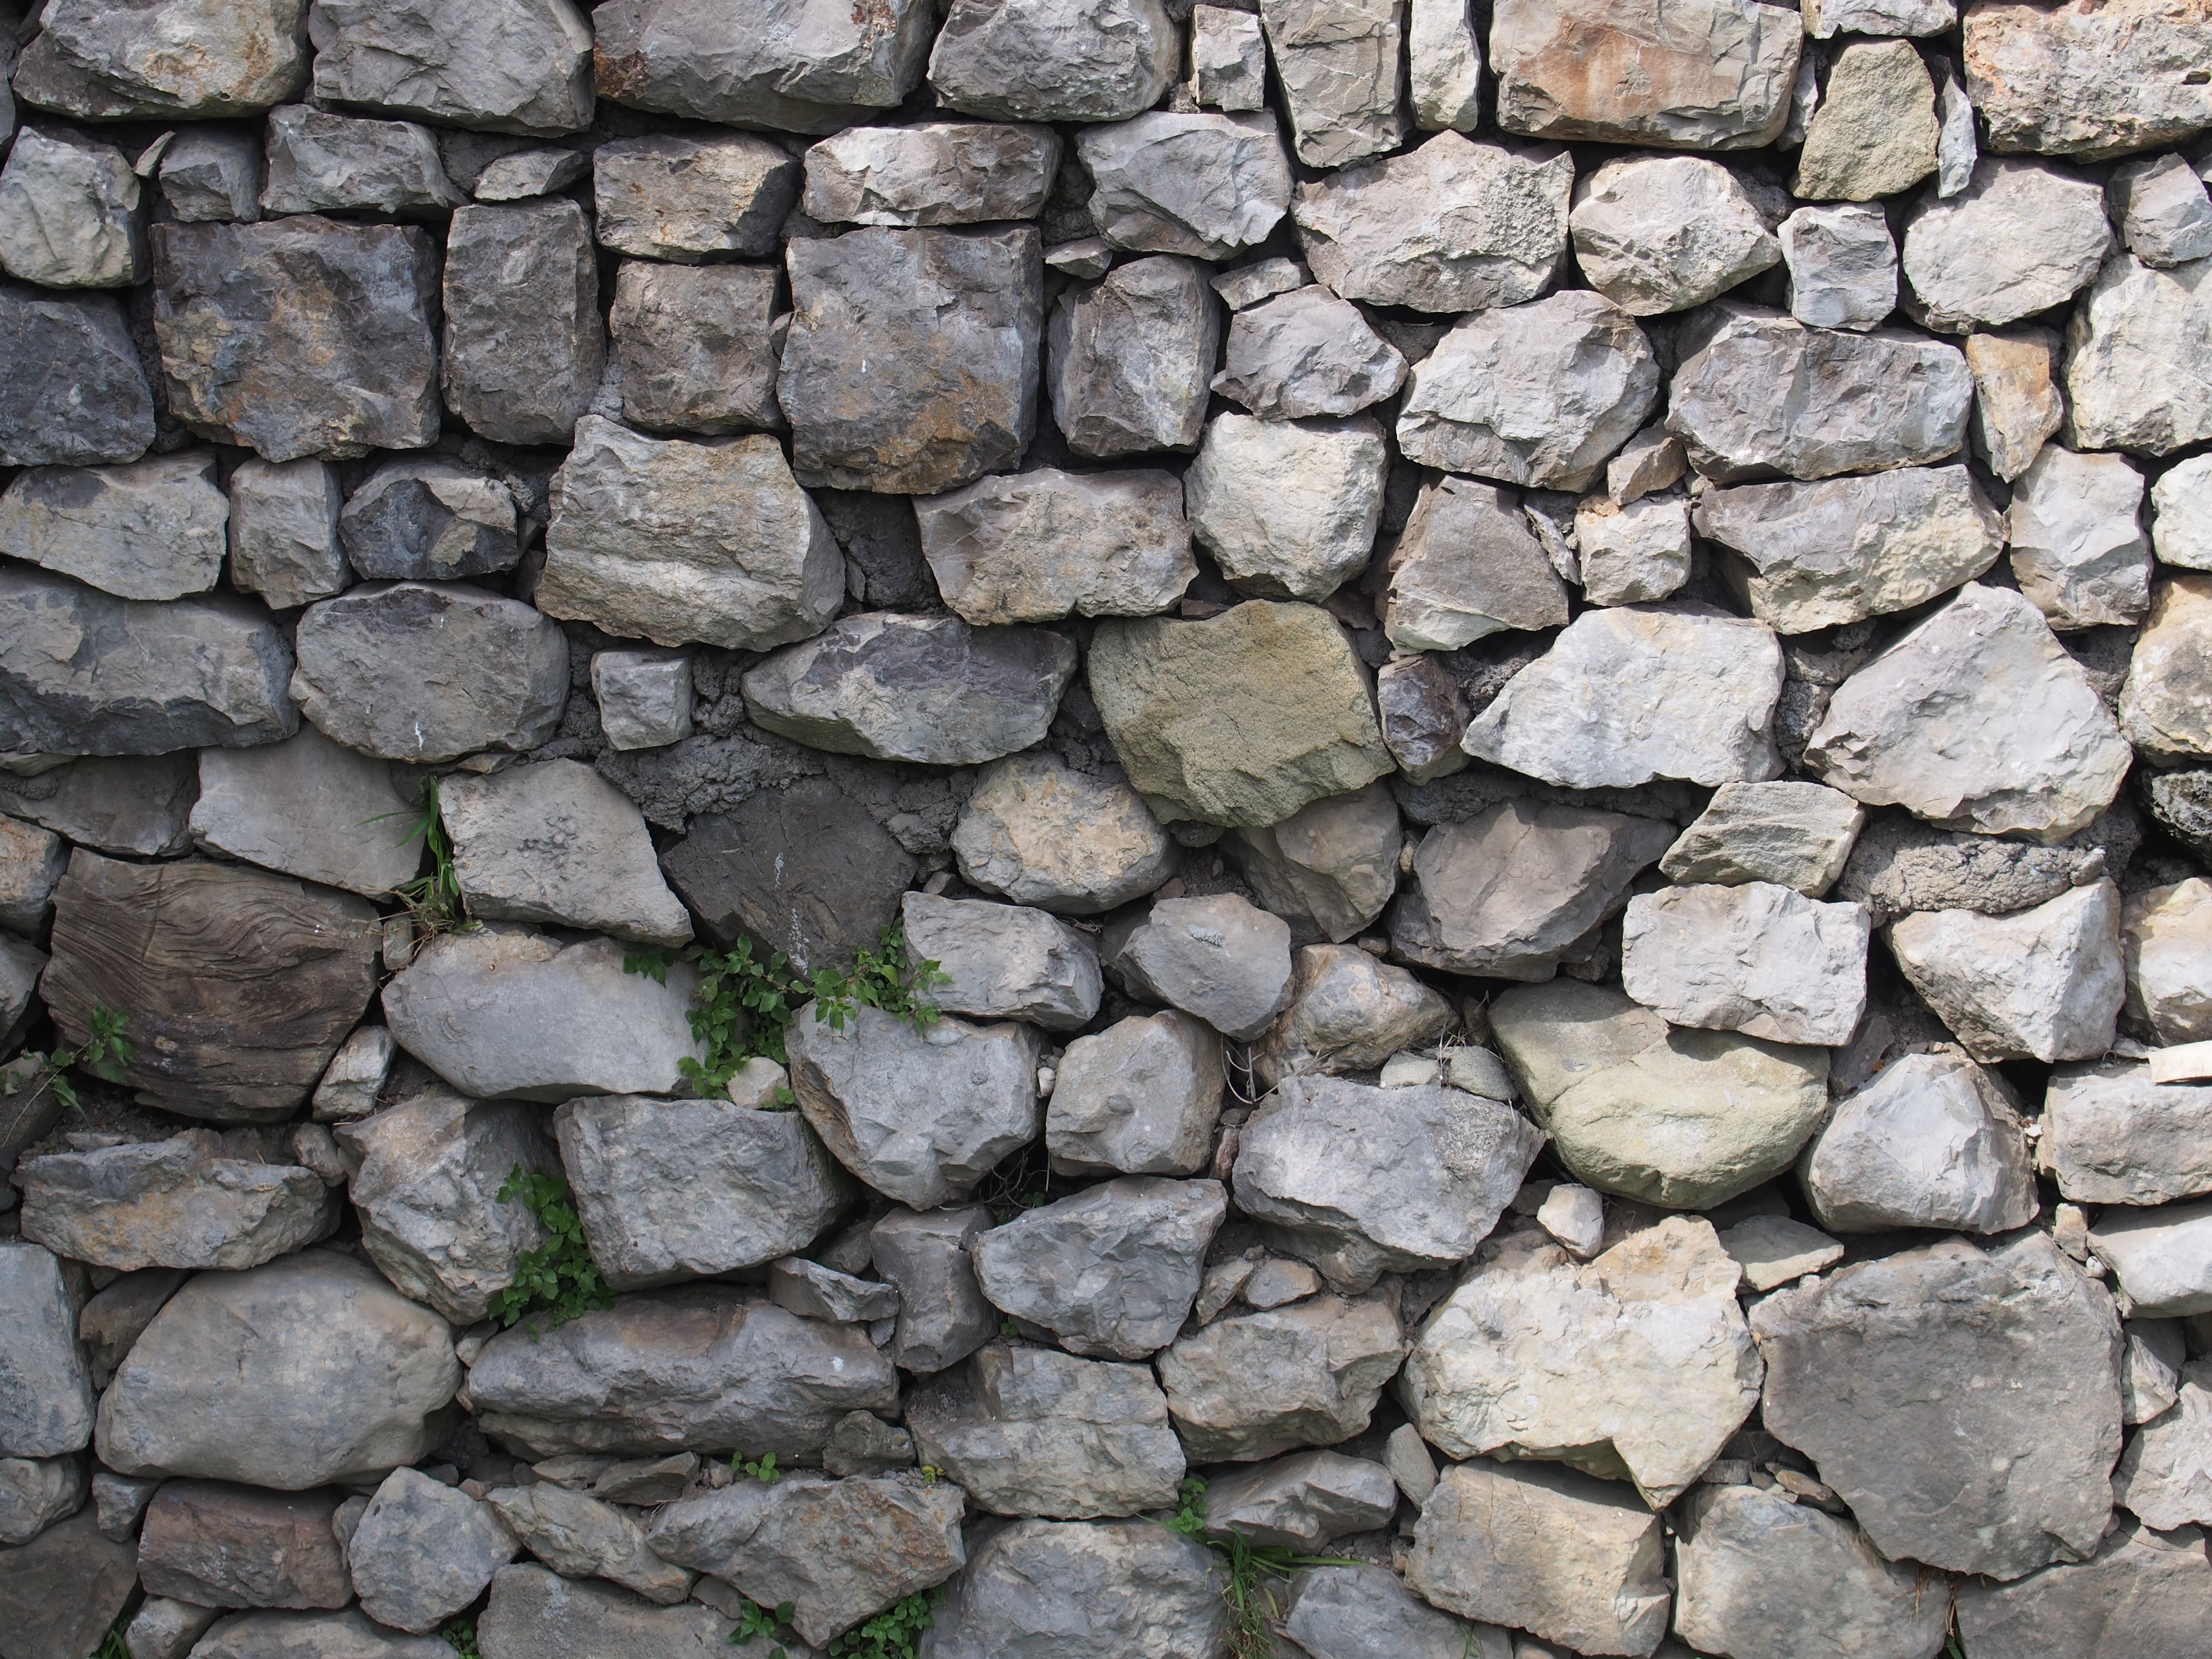
rock, texture, building, old, cobblestone, wall, stone, asphalt, stone wall, material, rubble, flooring